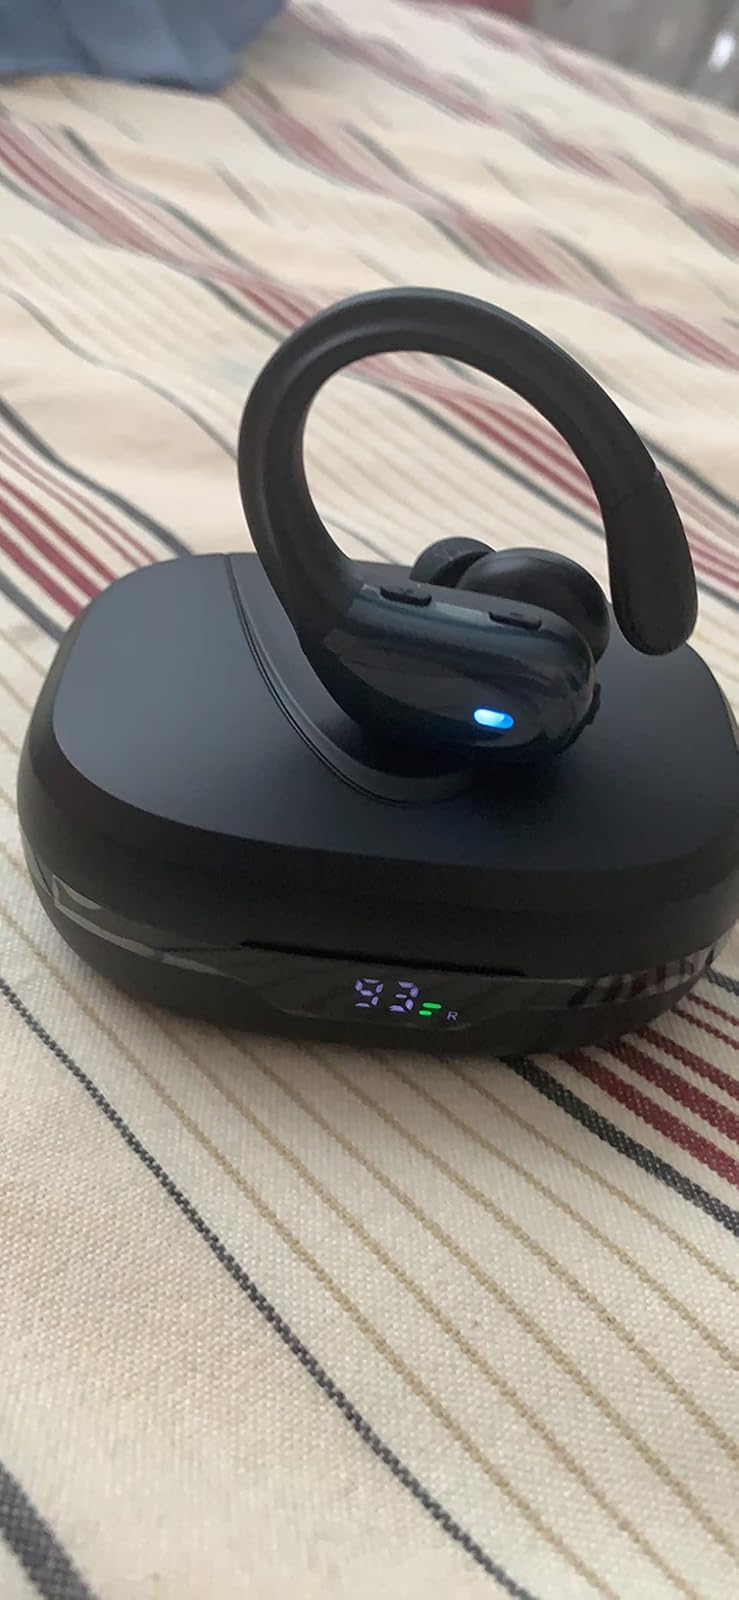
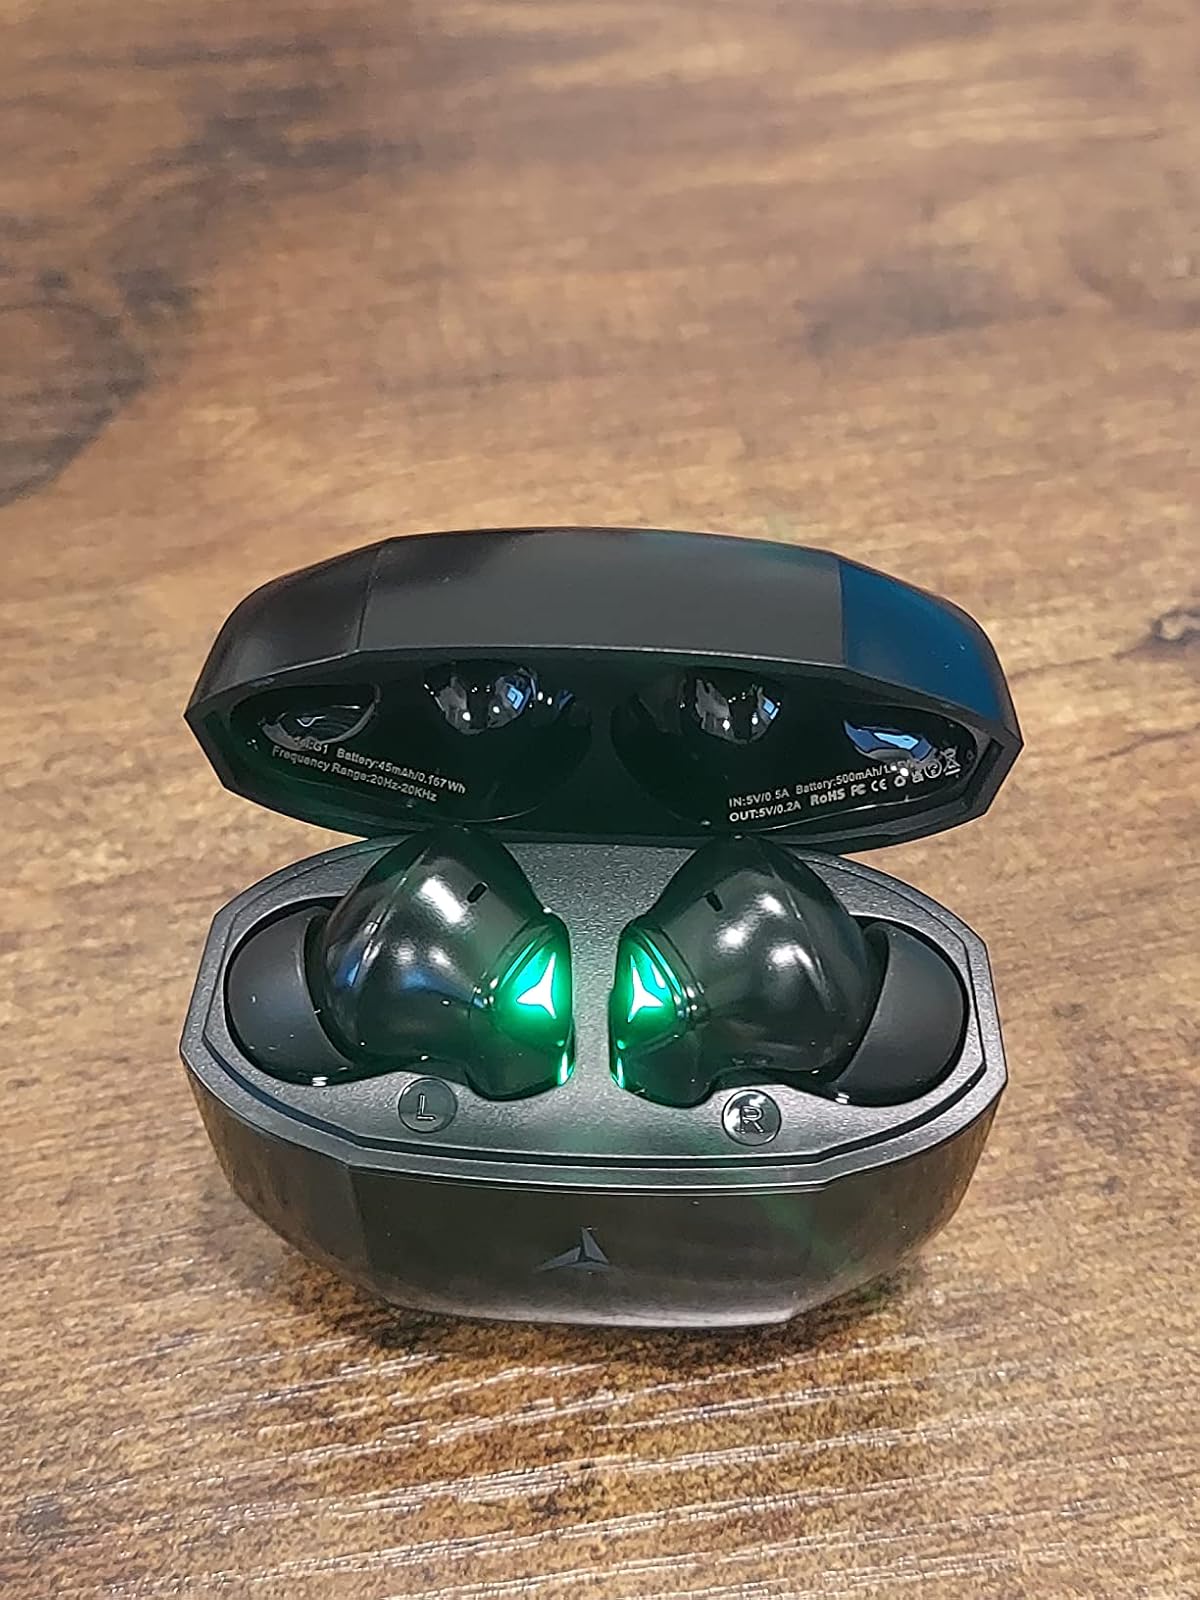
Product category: earbuds
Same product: no